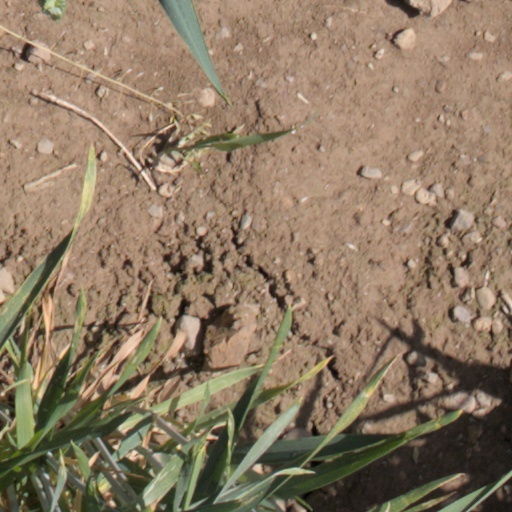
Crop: wheat